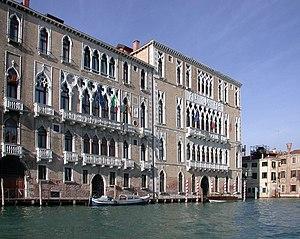
Le Grand Canal est la principale artère maritime qui traverse Venise, en Italie.